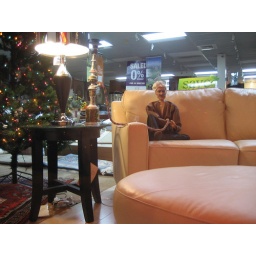
this guy was sitting on the couch in a furniture store window on 14th street. washington dc, december 2007.